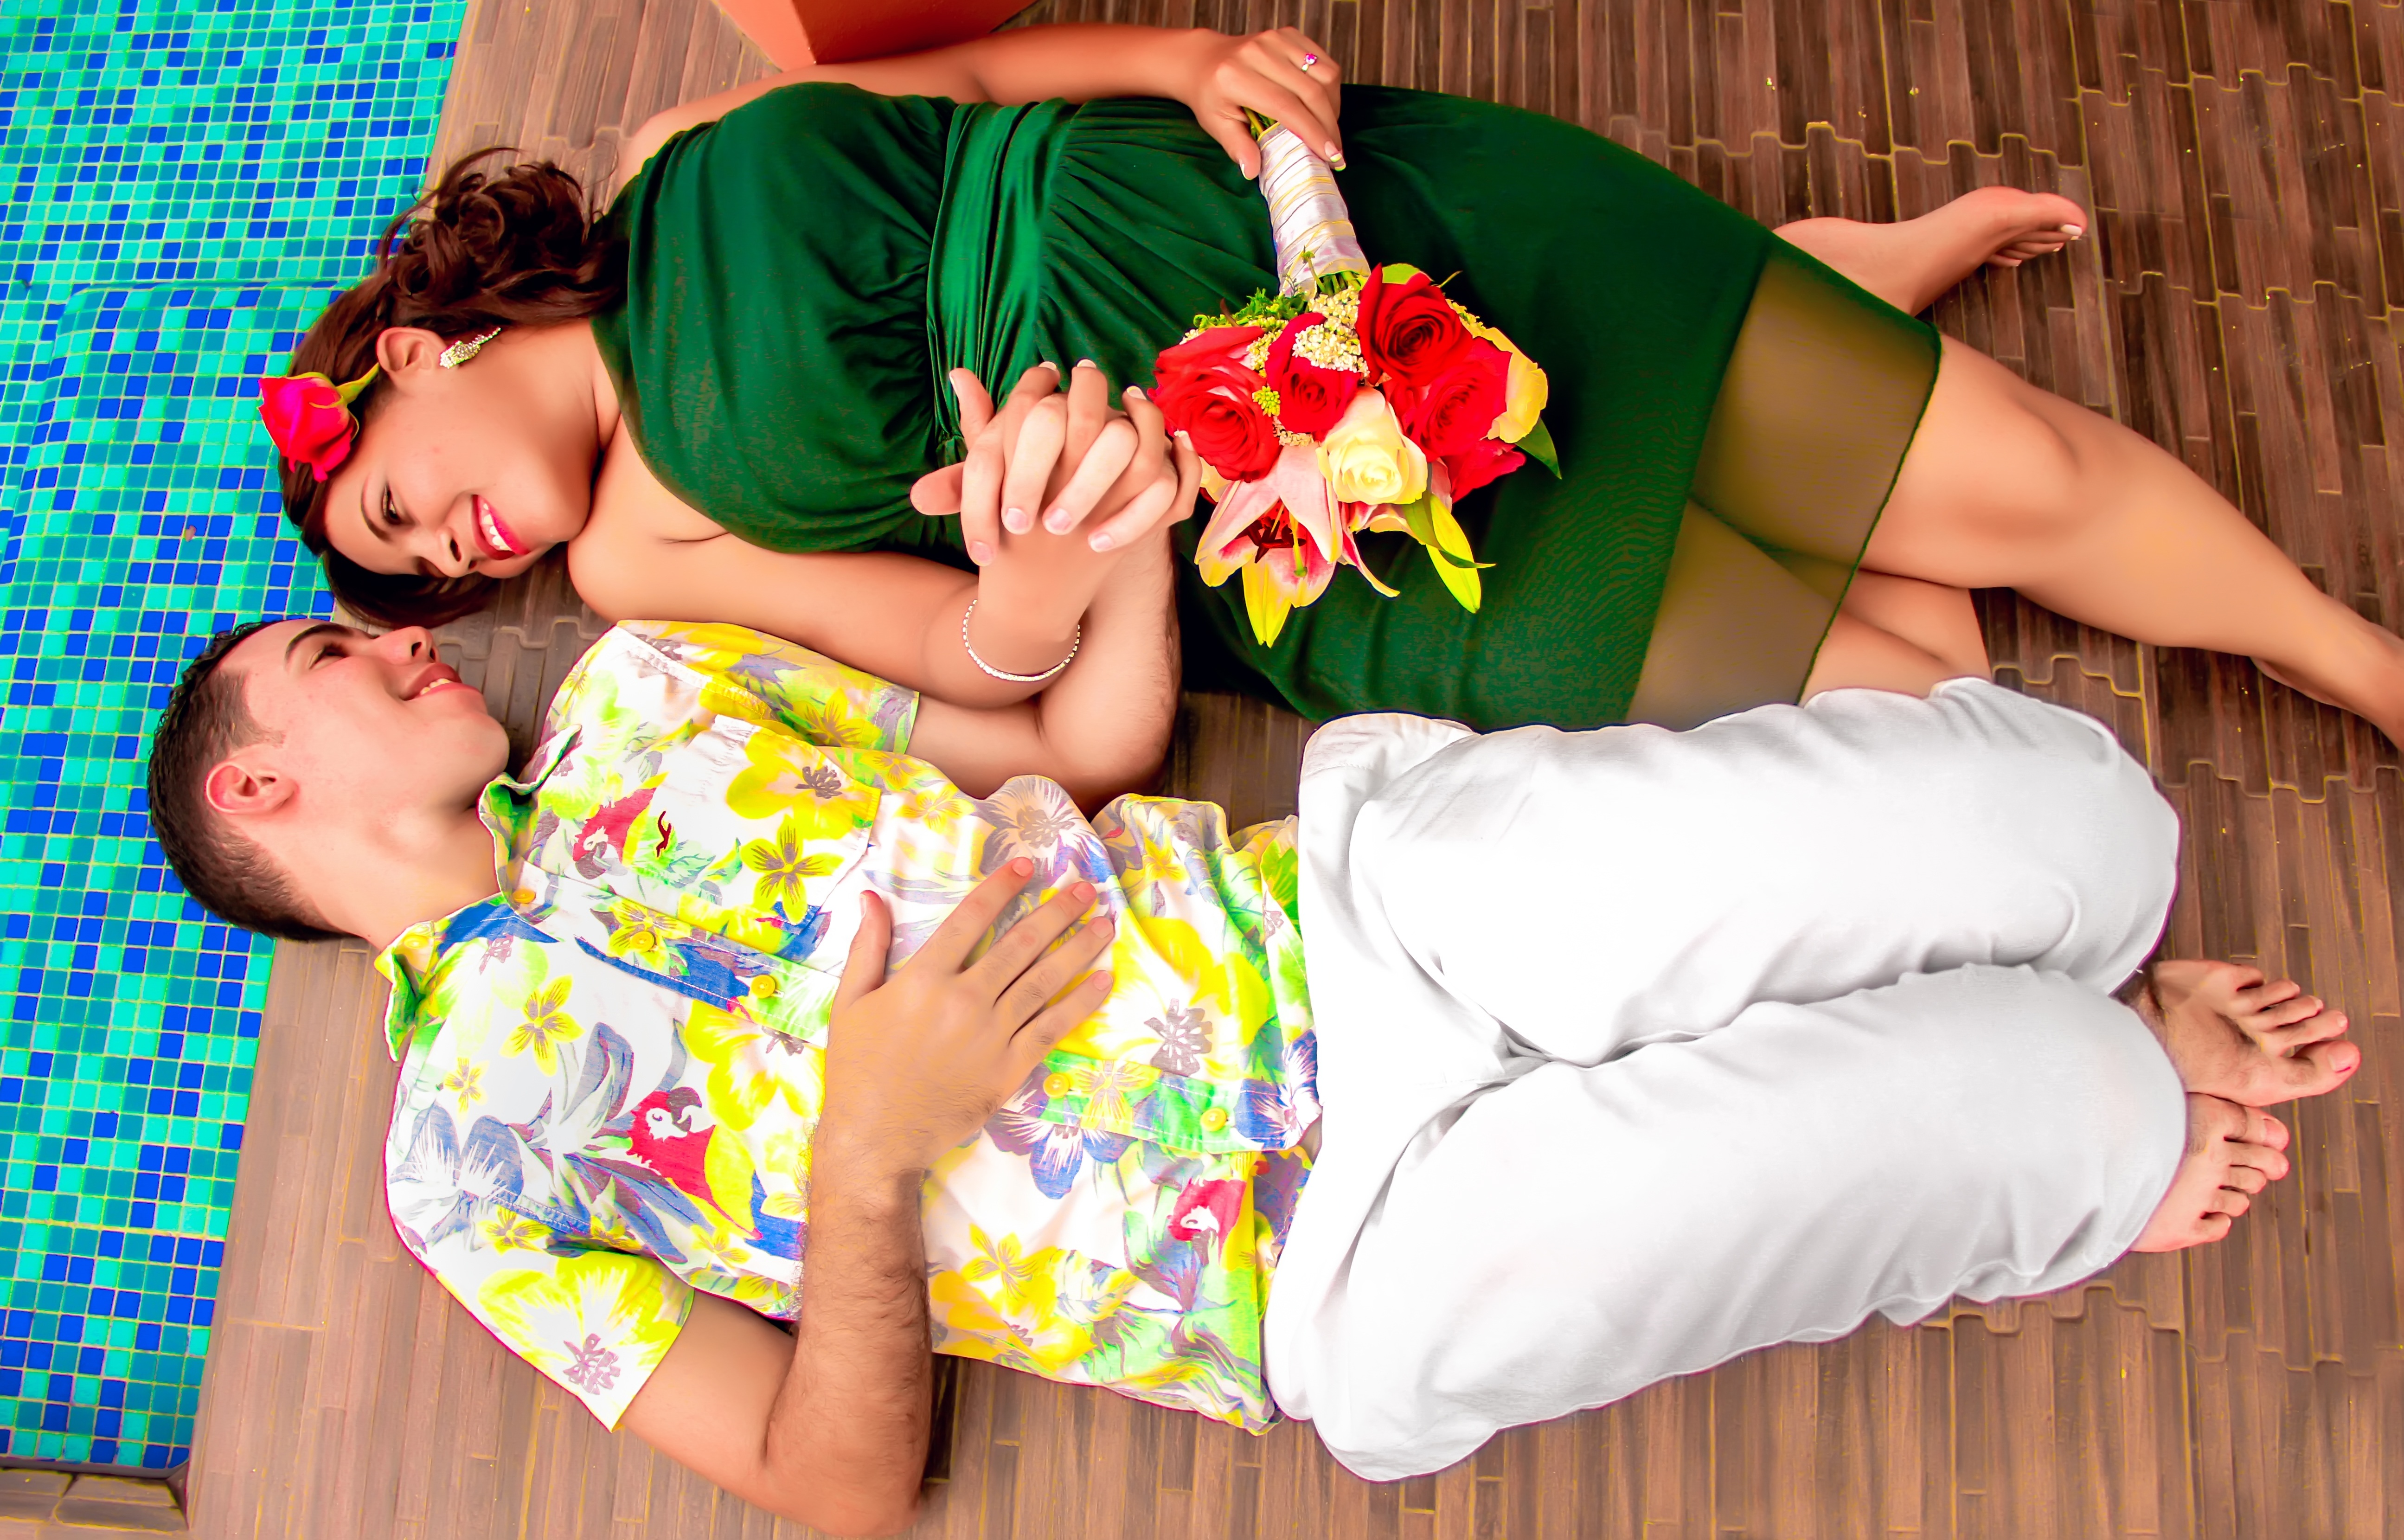
landscape, forest, person, sky, white, play, leg, love, park, kiss, couple, romance, romantic, commitment, child, clothing, wedding, wedding dress, married, marriage, wine glass, ceremony, happy, happiness, infant, toddler, lovers, beautiful, event, photoshoot, dominican republic, complicity, veil, bella, marry, romantico, couple in love, grooms, happy couple, interaction, photo shoot, newlyweds, colonial zone, santo domingo, embracing each other, nuptials, newly married, human positions